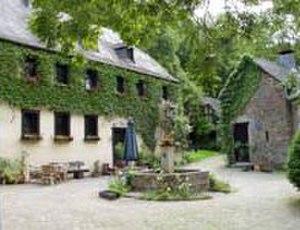
La Kolliger Mühle est un moulin à eau dans l’Eifel en Allemagne, situé à Kollig, à 30 km à l'ouest de Coblence et à 13 km de la Moselle. Le moulin de la Kolliger Mühle est mis en mouvement par l'eau d’une petite rivière : l'Elz. C'est un des nombreux moulins dans l'Eifel. D'autres moulins à eau dans les environs immédiats sont la Gehringer Mühle et l'Ölmühle.